Historic roads and trails

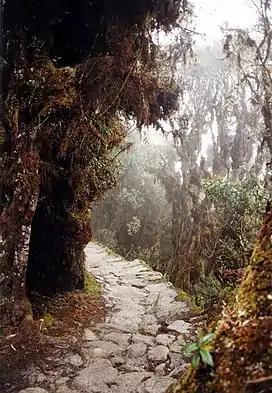
Trail to Machu Picchu. Much of the trail is of original Inca construction.

The Natchez Trace is a historic forest trail within the United States which extends roughly from Natchez, Mississippi, to Nashville, Tennessee, linking the Cumberland, Tennessee, and Mississippi Rivers. The trail was created and used by Native Americans for centuries, and was later used by early European and American explorers, traders, and emigrants in the late 18th and early 19th centuries. Today, the path is commemorated by the Natchez Trace Parkway, which follows the approximate path of the Trace, as well as the related Natchez Trace Trail. Parts of the original trail are still accessible and some segments are listed on the National Register of Historic Places.